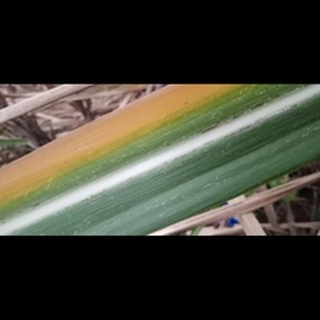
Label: sugarcane_yellow_leaf_disease